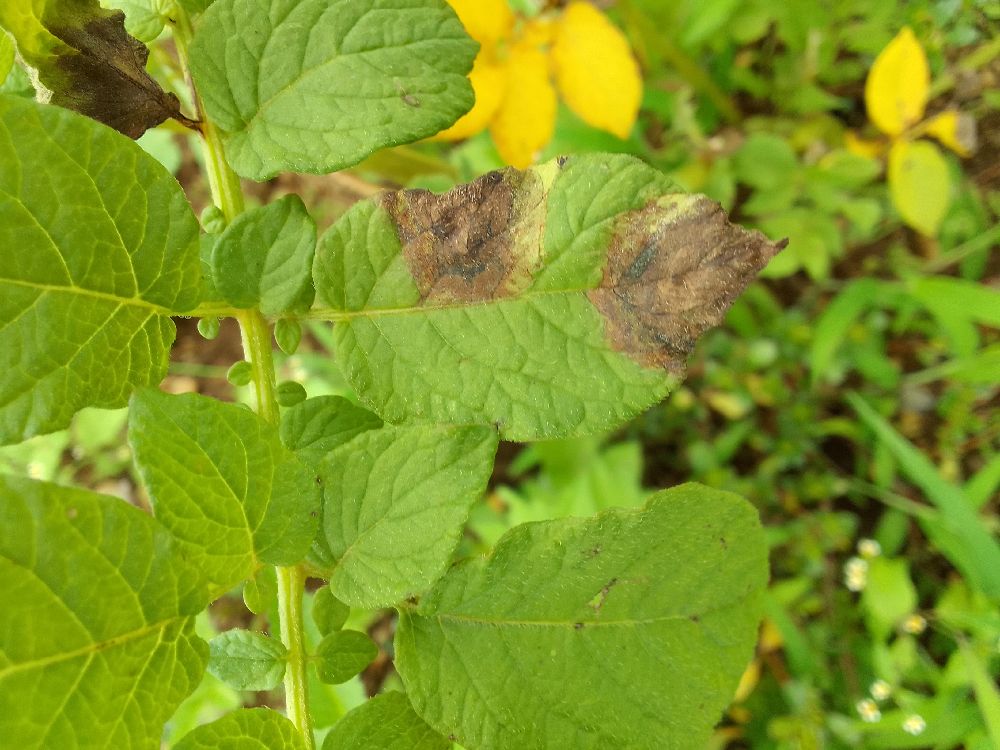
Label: Late blight